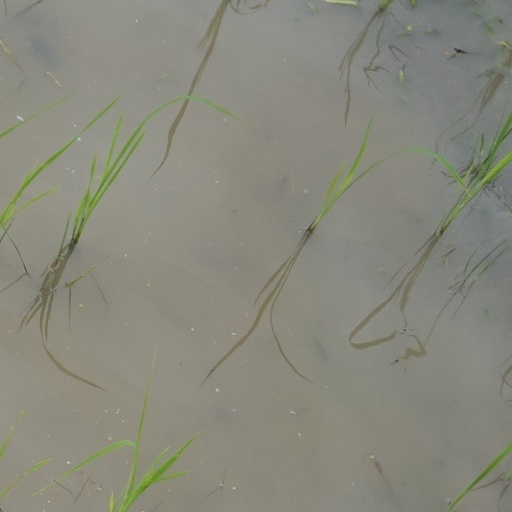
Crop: rice